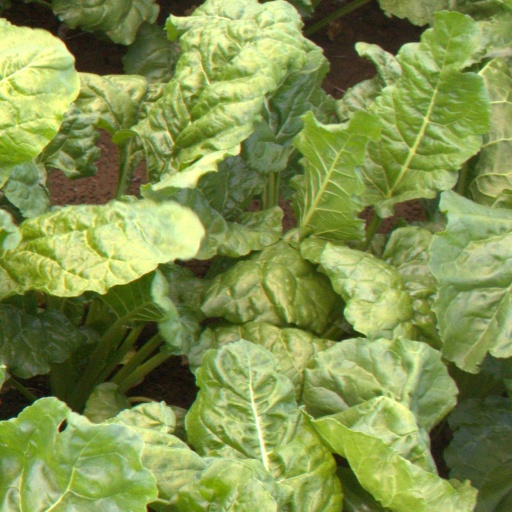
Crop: sugar beet